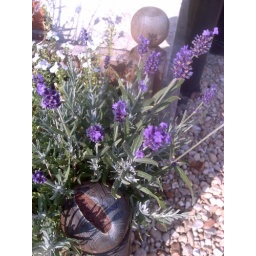
Purple flowers in a wooden trough